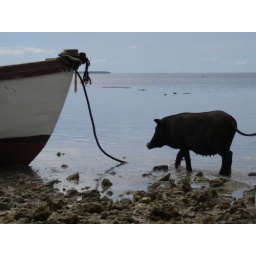
pig in water